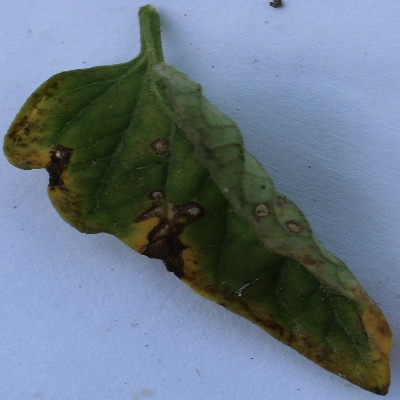
Crop: Tomato
Condition: leaf blight